Joseph Benjamin (actor)

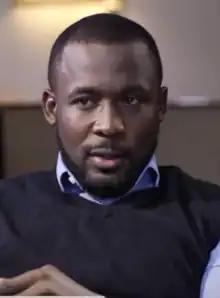
Joseph Benjamin in 2008

Joseph Benjamin (born 9 November 1977) is a Nigerian actor, model, singer, Voice-over Artist and television presenter mainly known for co-hosting MTN's "Project Fame", a talent reality show, and starring in the movies "Tango With Me", "Mr. and Mrs.", and "Murder at Prime Suites". He won the African Actor of the Year award at the 2012 African Film Awards. He won "Best Lead Actor in an English film" for his role on Married but Living Single at the 2012 Best of Nollywood Awards.